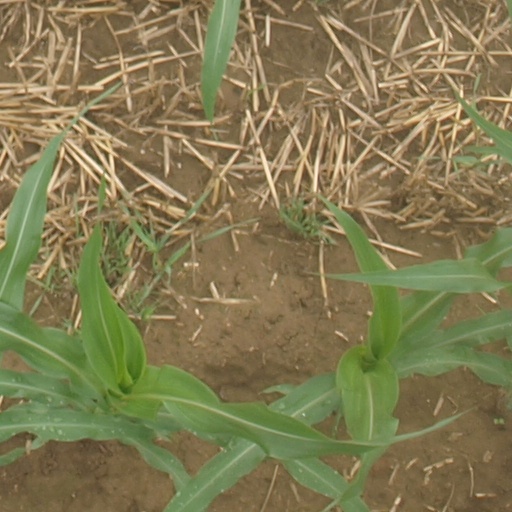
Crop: maize; corn